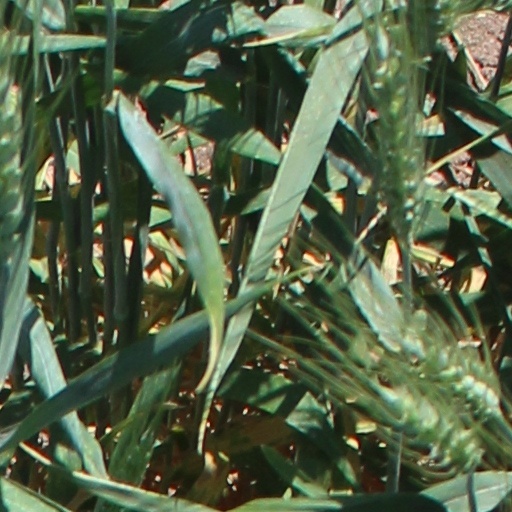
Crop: wheat